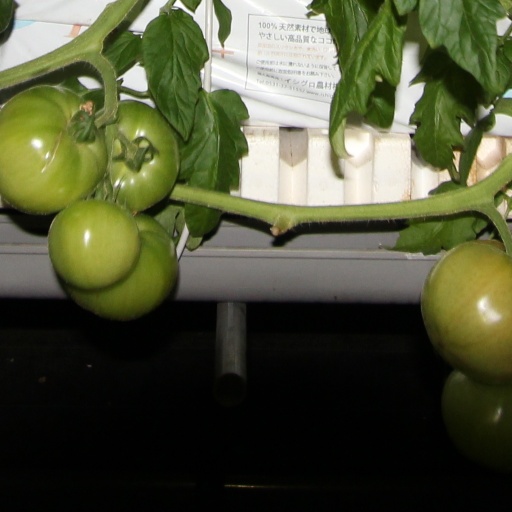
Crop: tomato